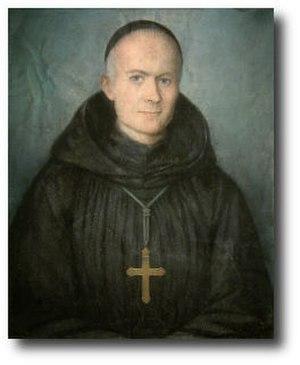
Dom Guéranger en 1840